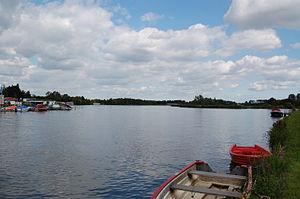
La Liede est une petite rivière néerlandaise de la Hollande-Septentrionale, située entre Haarlem et Amsterdam.